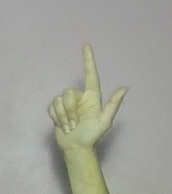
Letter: laam